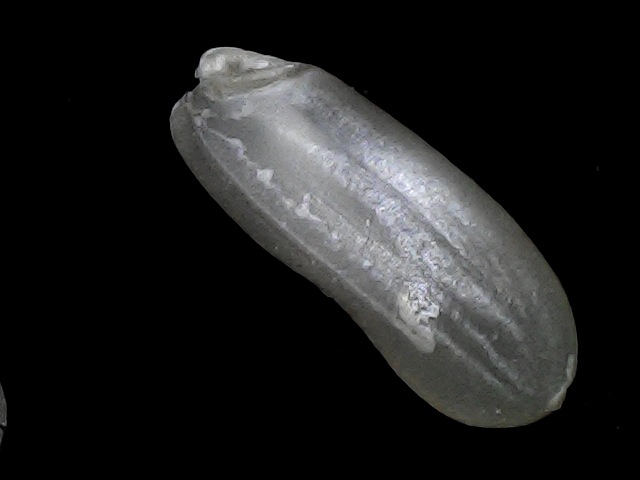
Rice variety: BRRI74